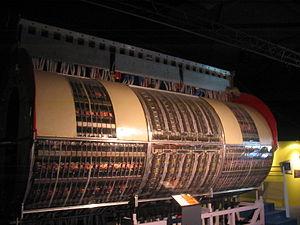
UA1 est l’une des expériences conduites lors du projet Super Proton Synchrotron du CERN de 1981 à 1990. À l’aide des résultats de l’expérience UA2, ce projet a permis la découverte des bosons W et Z ; découverte récompensée par le prix Nobel de physique en 1984.